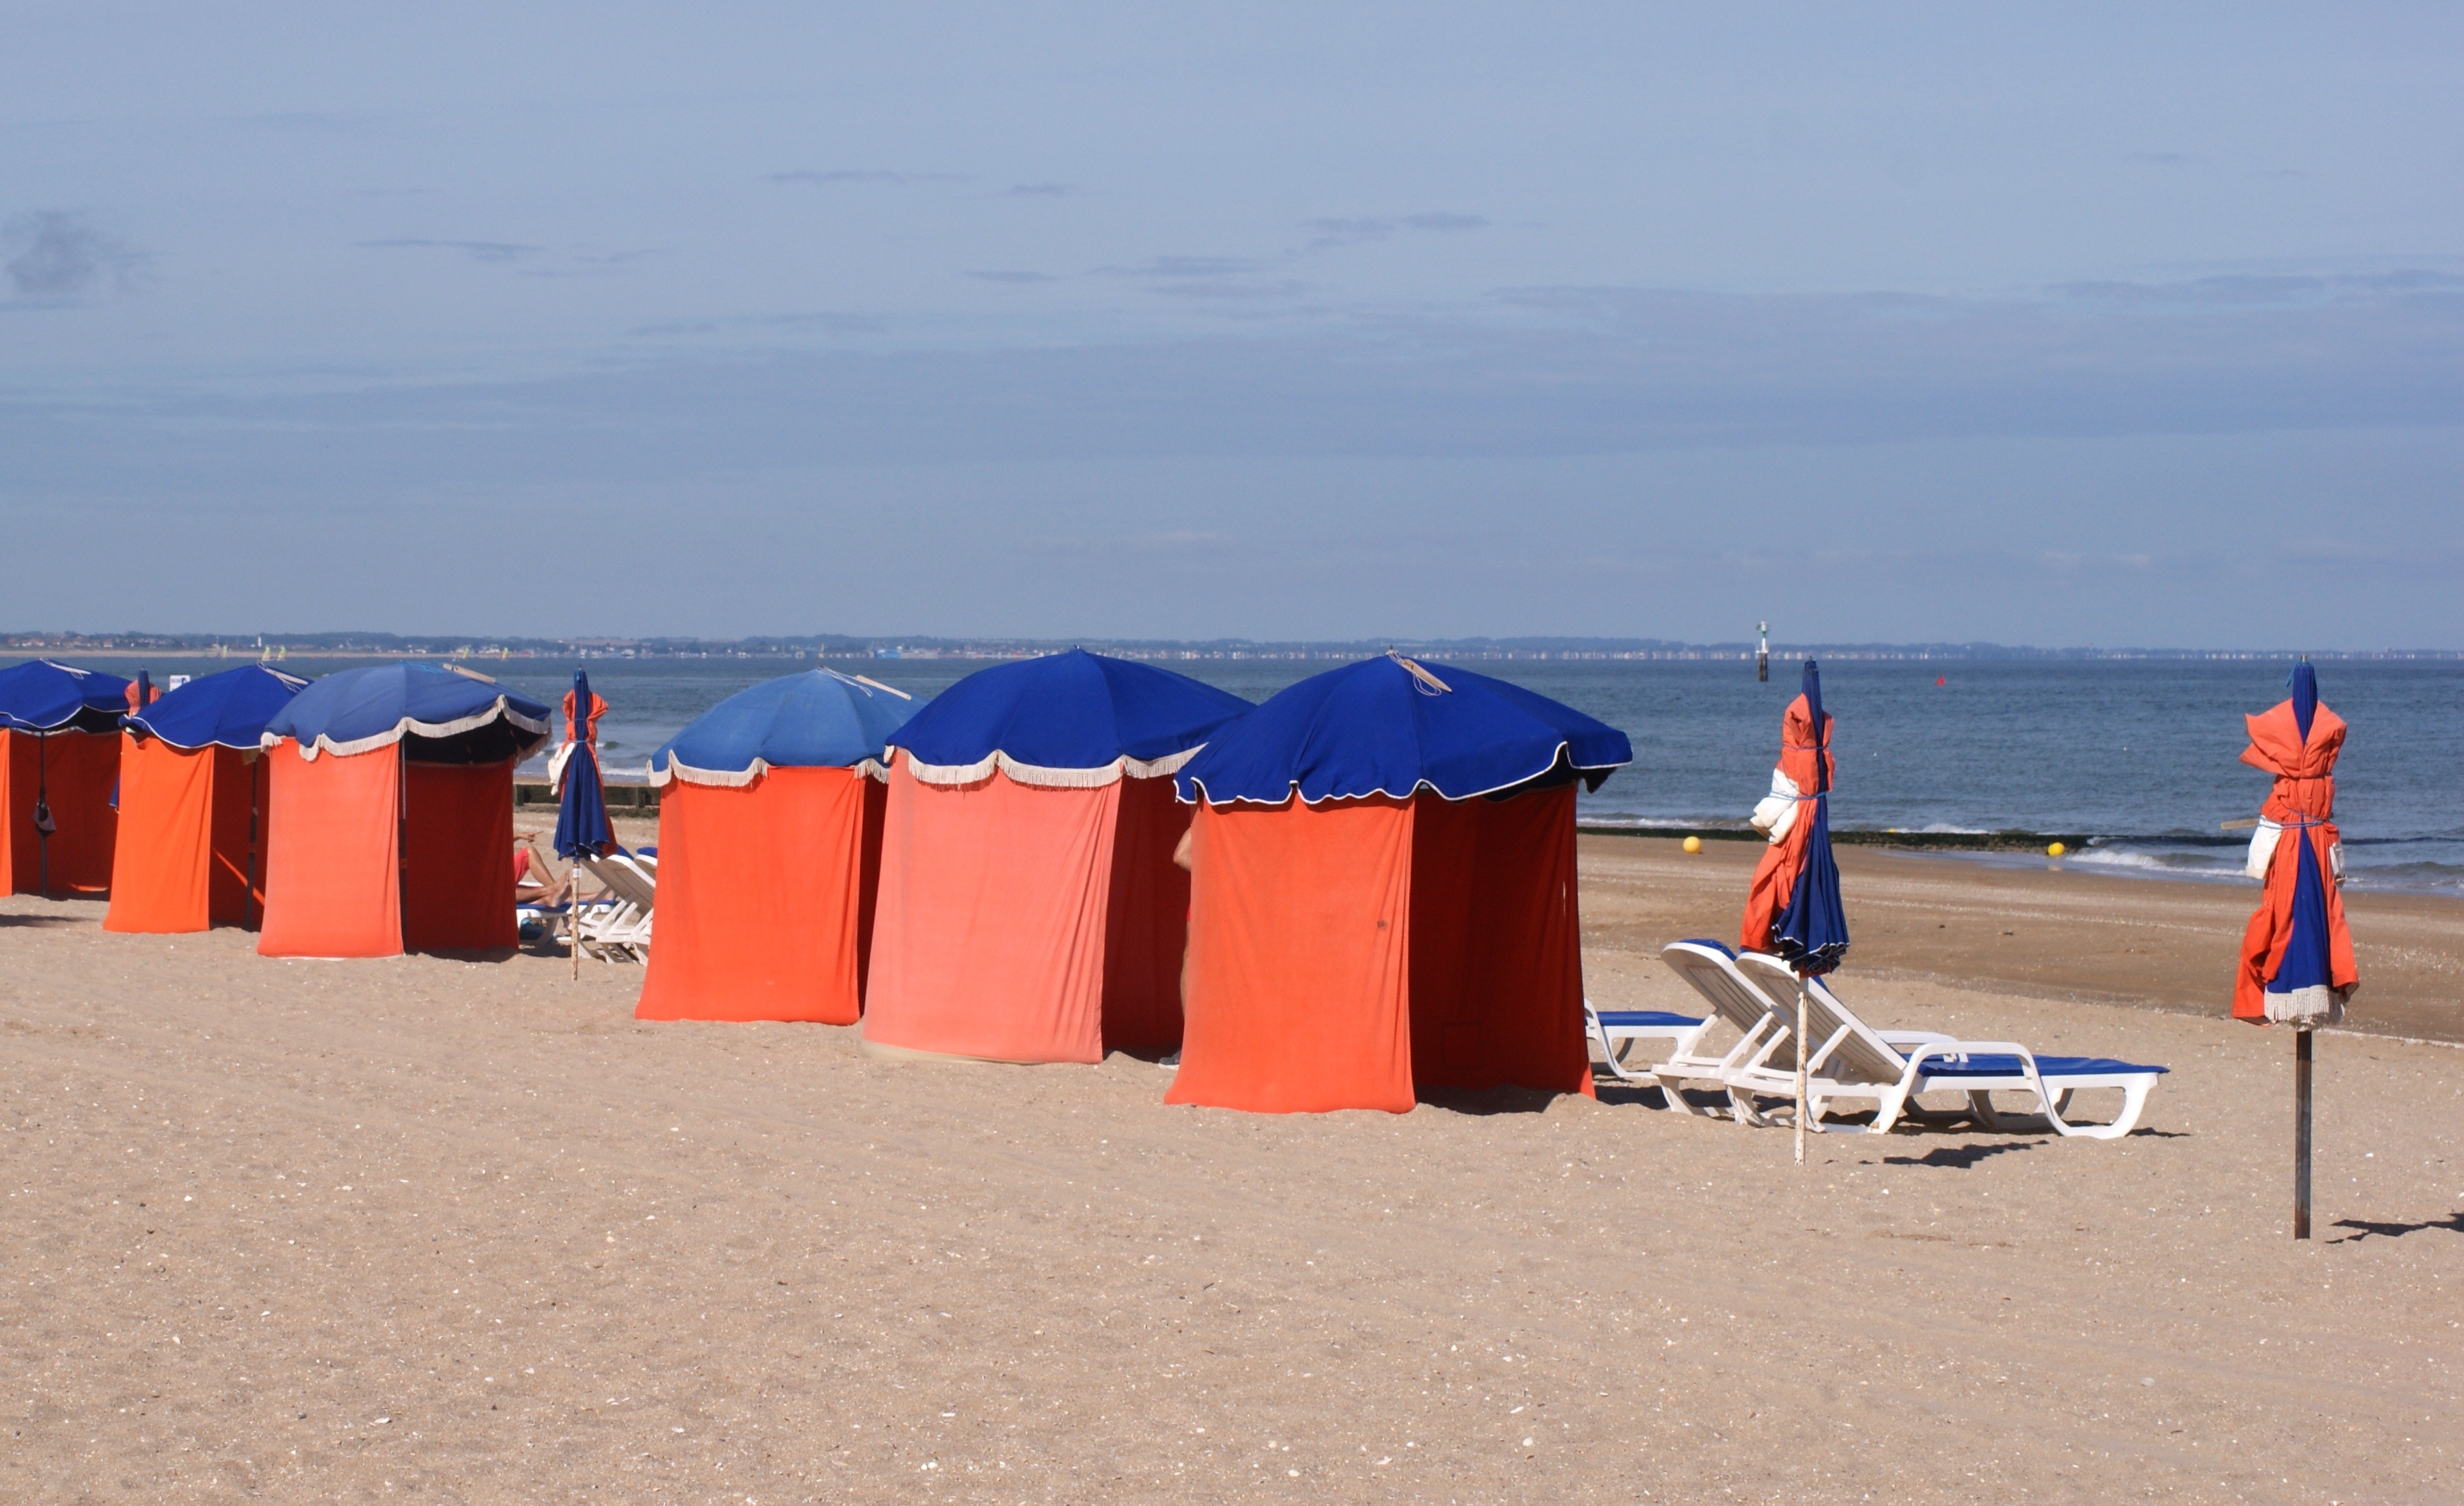
beach, sea, coast, water, sand, ocean, sun, view, wind, summer, vacation, red, holiday, blue, colorful, tourism, leisure, body of water, sun lounger, sunny, resort, holidays, funny, parasol, sand beach, shade tree, atmosphere of earth